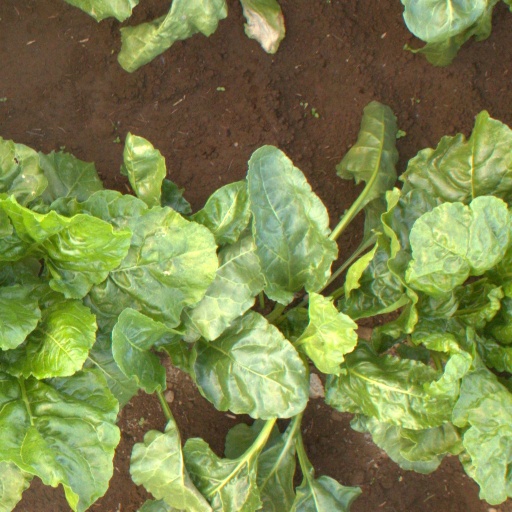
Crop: sugar beet